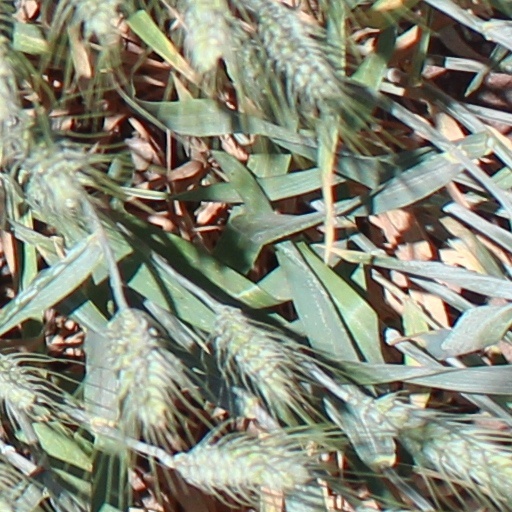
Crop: wheat